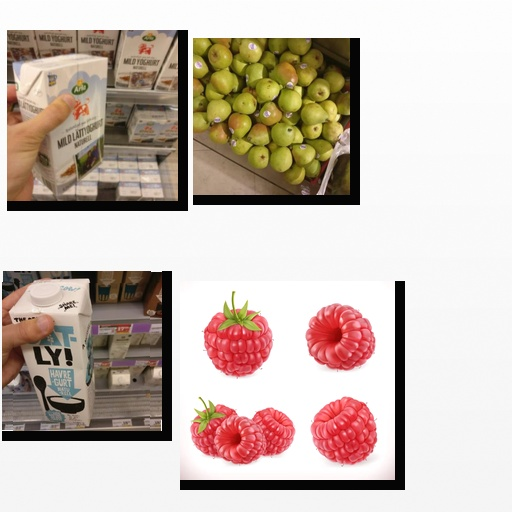
Food items: natural_low_fat_yogurt, pear, oatghurt, raspberry